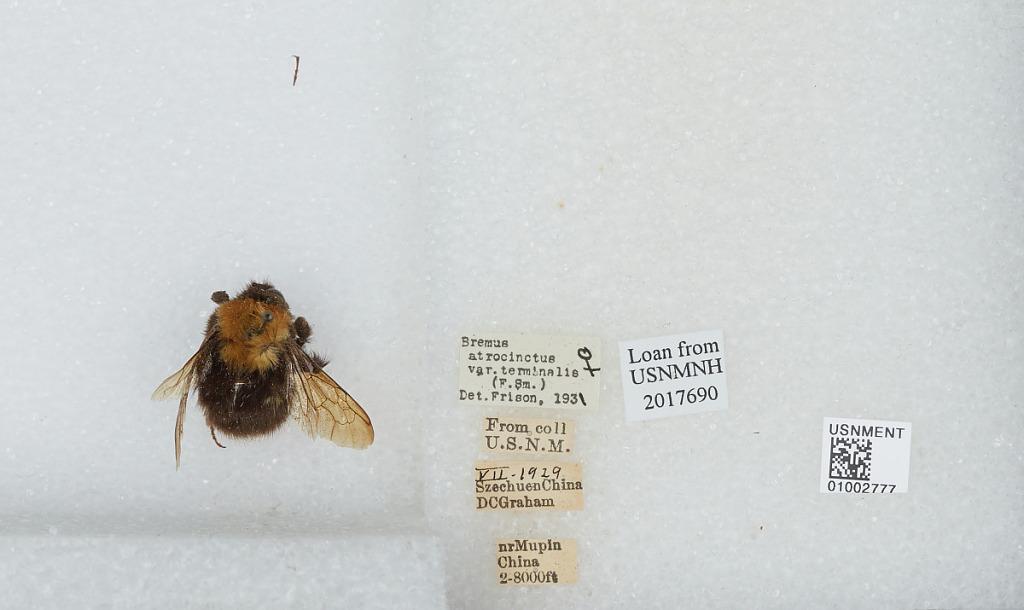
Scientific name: Bombus (Festivobombus) festivus Smith
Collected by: D. Graham
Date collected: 1929-7-
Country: China
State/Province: Sichuan
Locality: near Muping, formerly Mupin
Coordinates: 30.3692, 102.814
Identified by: Frison